ULBI Wild Thing

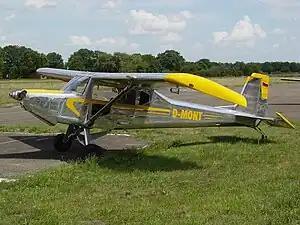
WT 01 Wild Thing

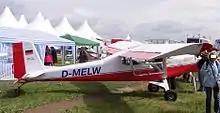
WT 01 Wild Thing

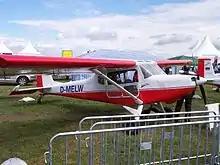
WT 01 Wild Thing

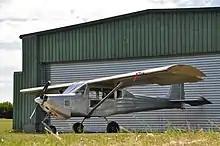
Wild Thing WT-02 Jabiru 3300

The ULBI Wild Thing is a German ultralight aircraft, designed by R. Kurtz and produced by Ultraleicht Bau International (ULBI), of Hassfurt. The aircraft was supplied as a kit for amateur construction or as a complete ready-to-fly-aircraft.